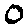
Label: 0